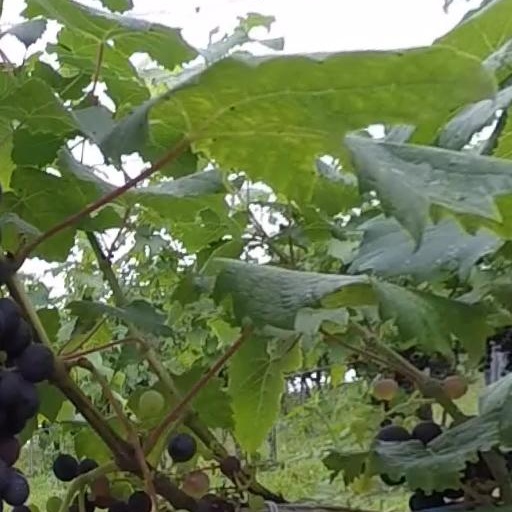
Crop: grape